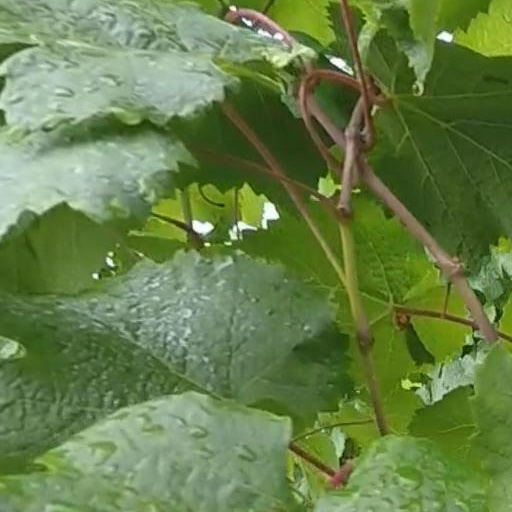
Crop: grape